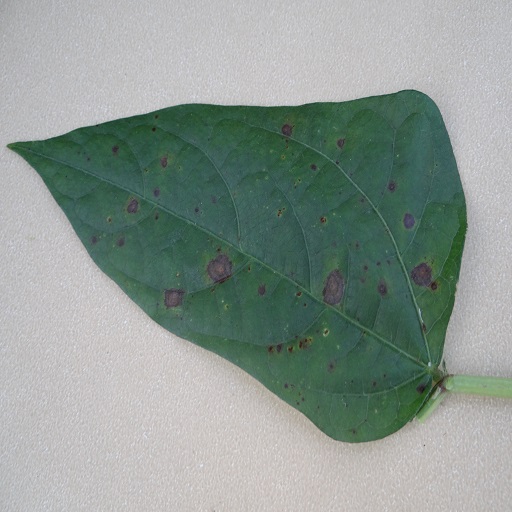
Label: Anthracnose